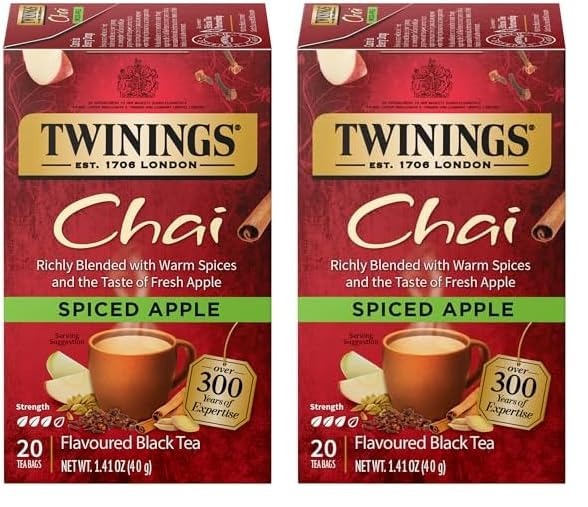
Item Name: Twinings Spiced Apple Chai Tea, 1.41 oz, 20 ct (Pack of 2)
Bullet Point 1: The below information is per pack only
Bullet Point 2: Includes 20 individually sealed bags inside each box
Bullet Point 3: The package length of the product is 3.1 inches
Bullet Point 4: The package width of the product is 2.8 inches
Bullet Point 5: The package height of the product is 5 inches
Value: 40.0
Unit: Count

Price: 9.24